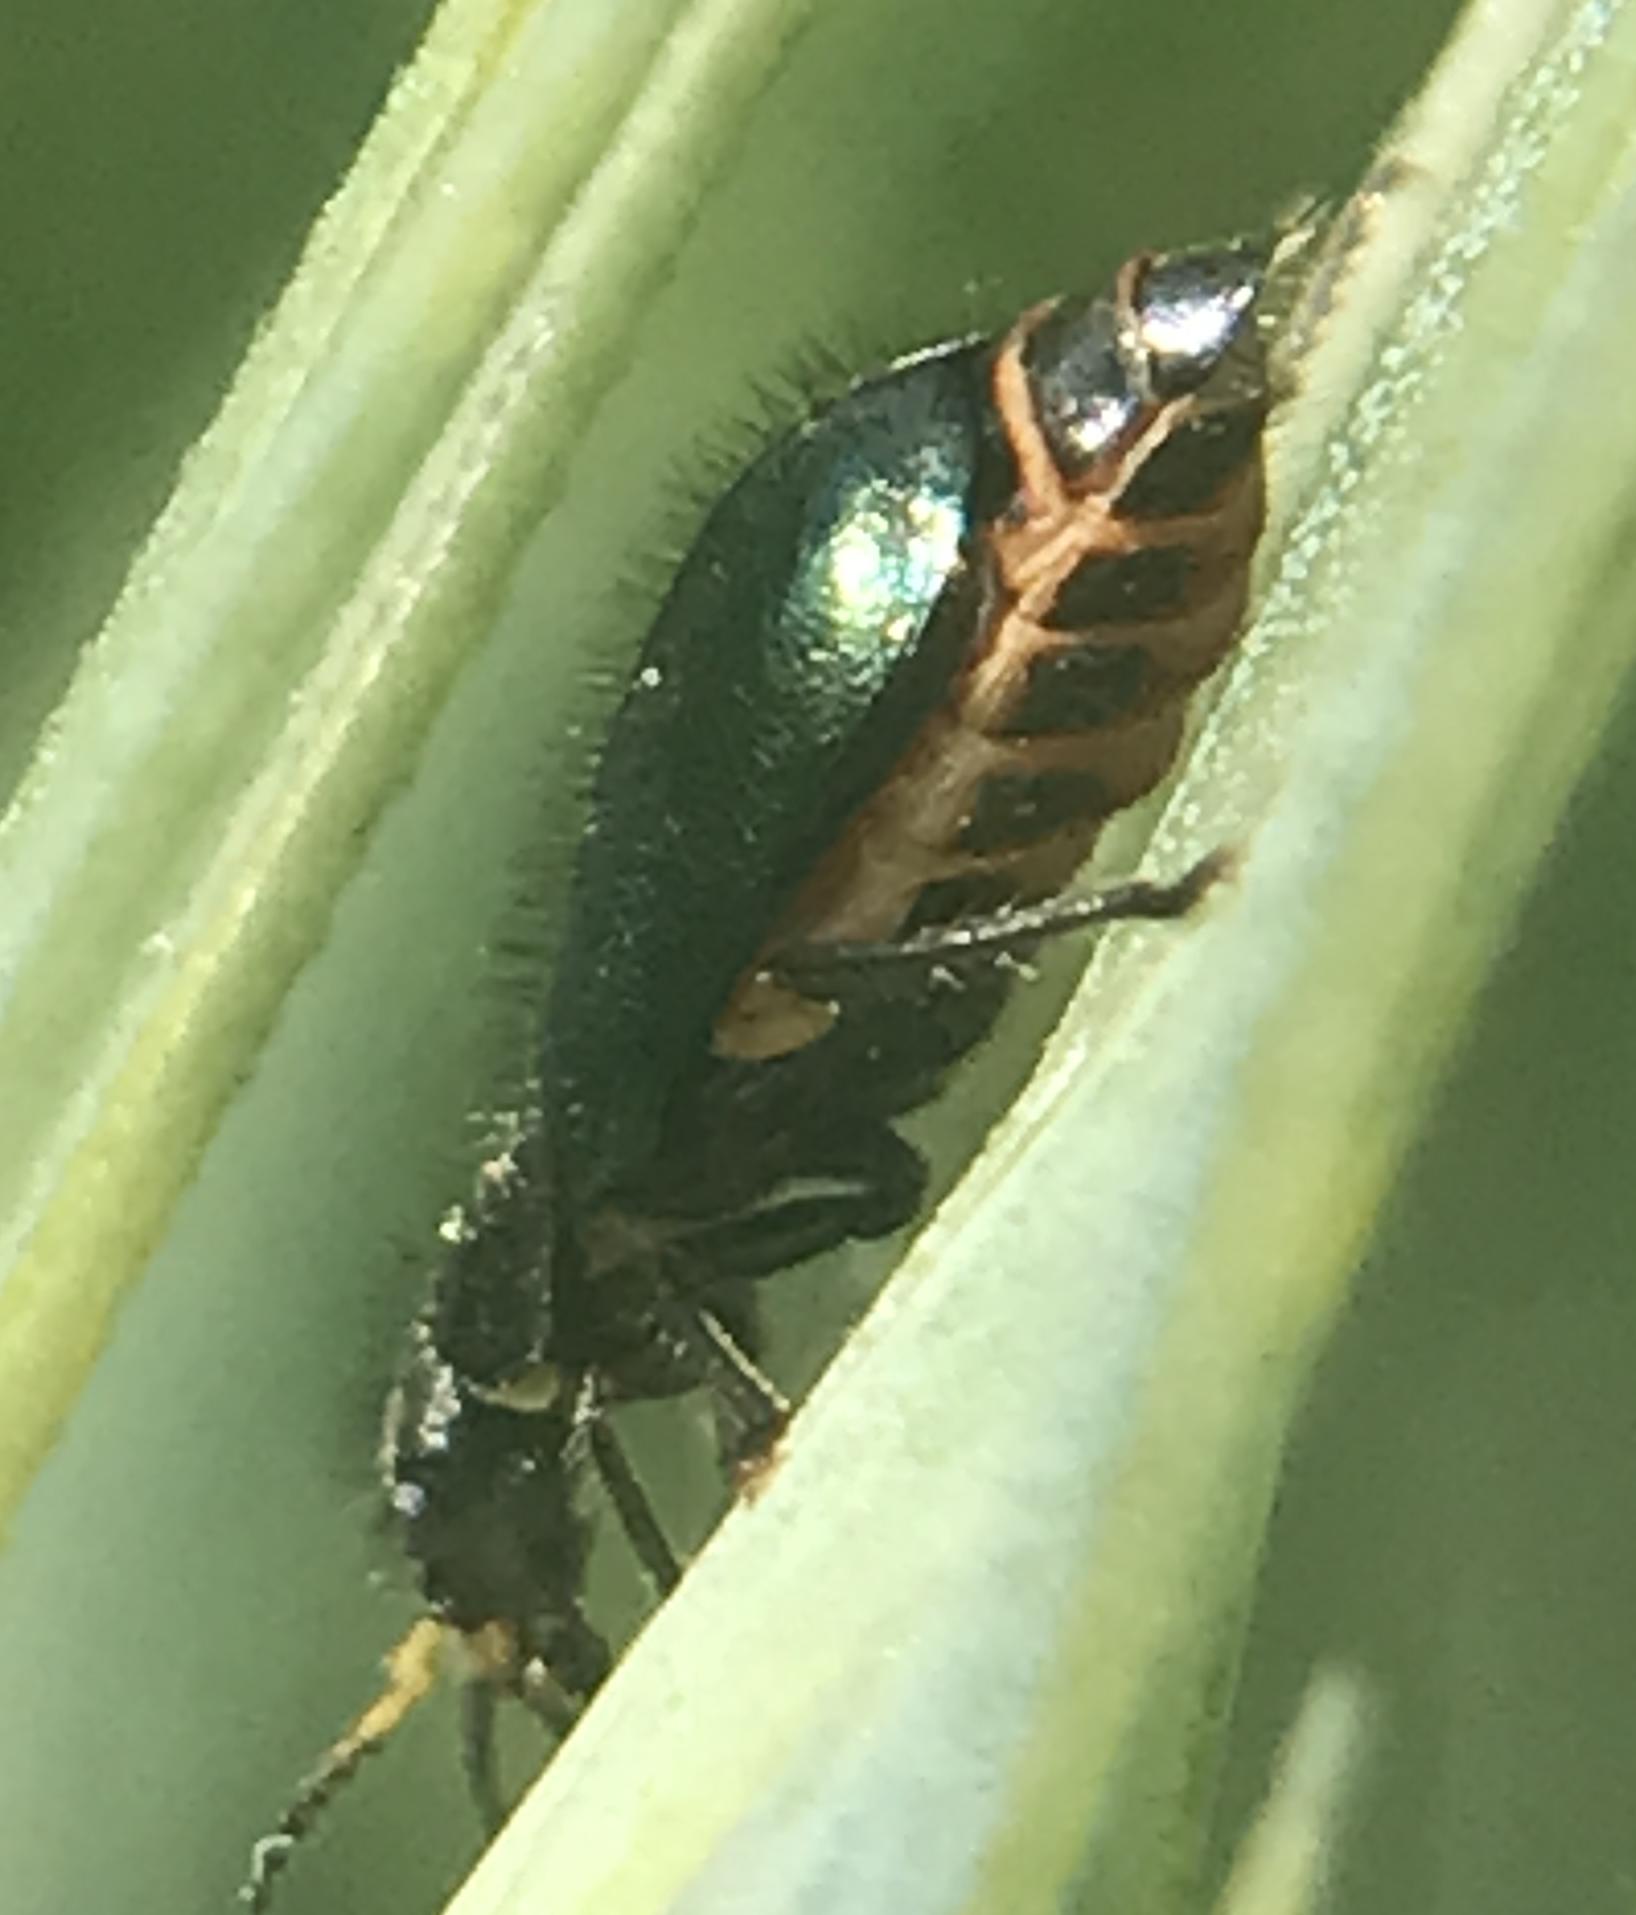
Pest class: predators